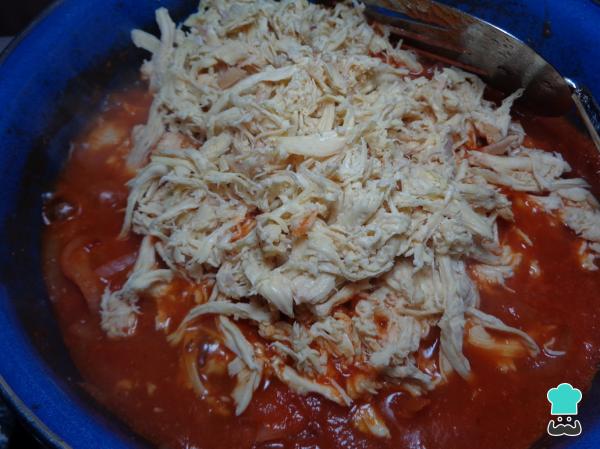
Para terminar con el relleno de nuestras chimichangas de pollo y queso, añadimos el pollo deshebrado a la sartén y revolemos bien. Dejamos que se sazone todo el guiso junto, manteniendo la cocción a fuego medio por otros 10 minutos.